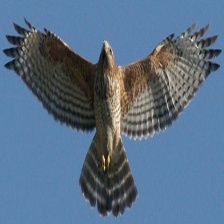
Species: RED SHOULDERED HAWK
Scientific name: BUTEO LINEATUS